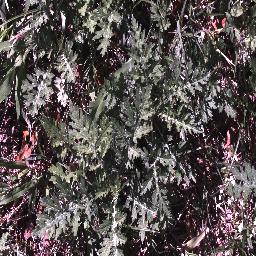
Label: parthenium